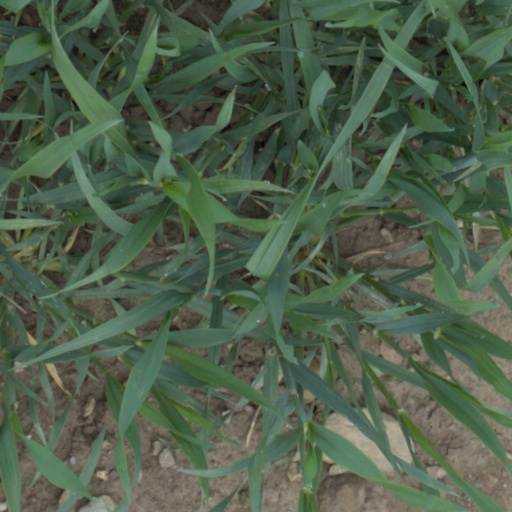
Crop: wheat